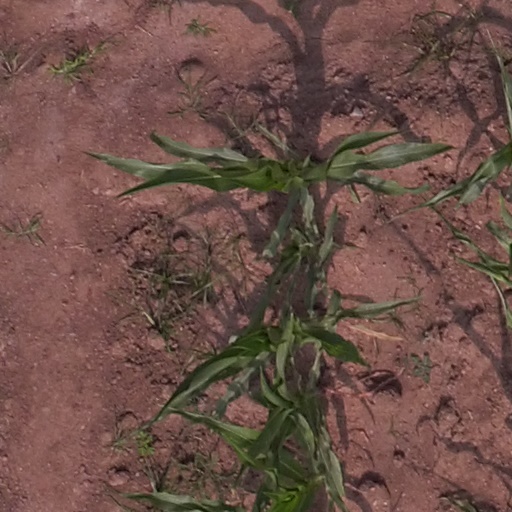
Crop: maize; corn